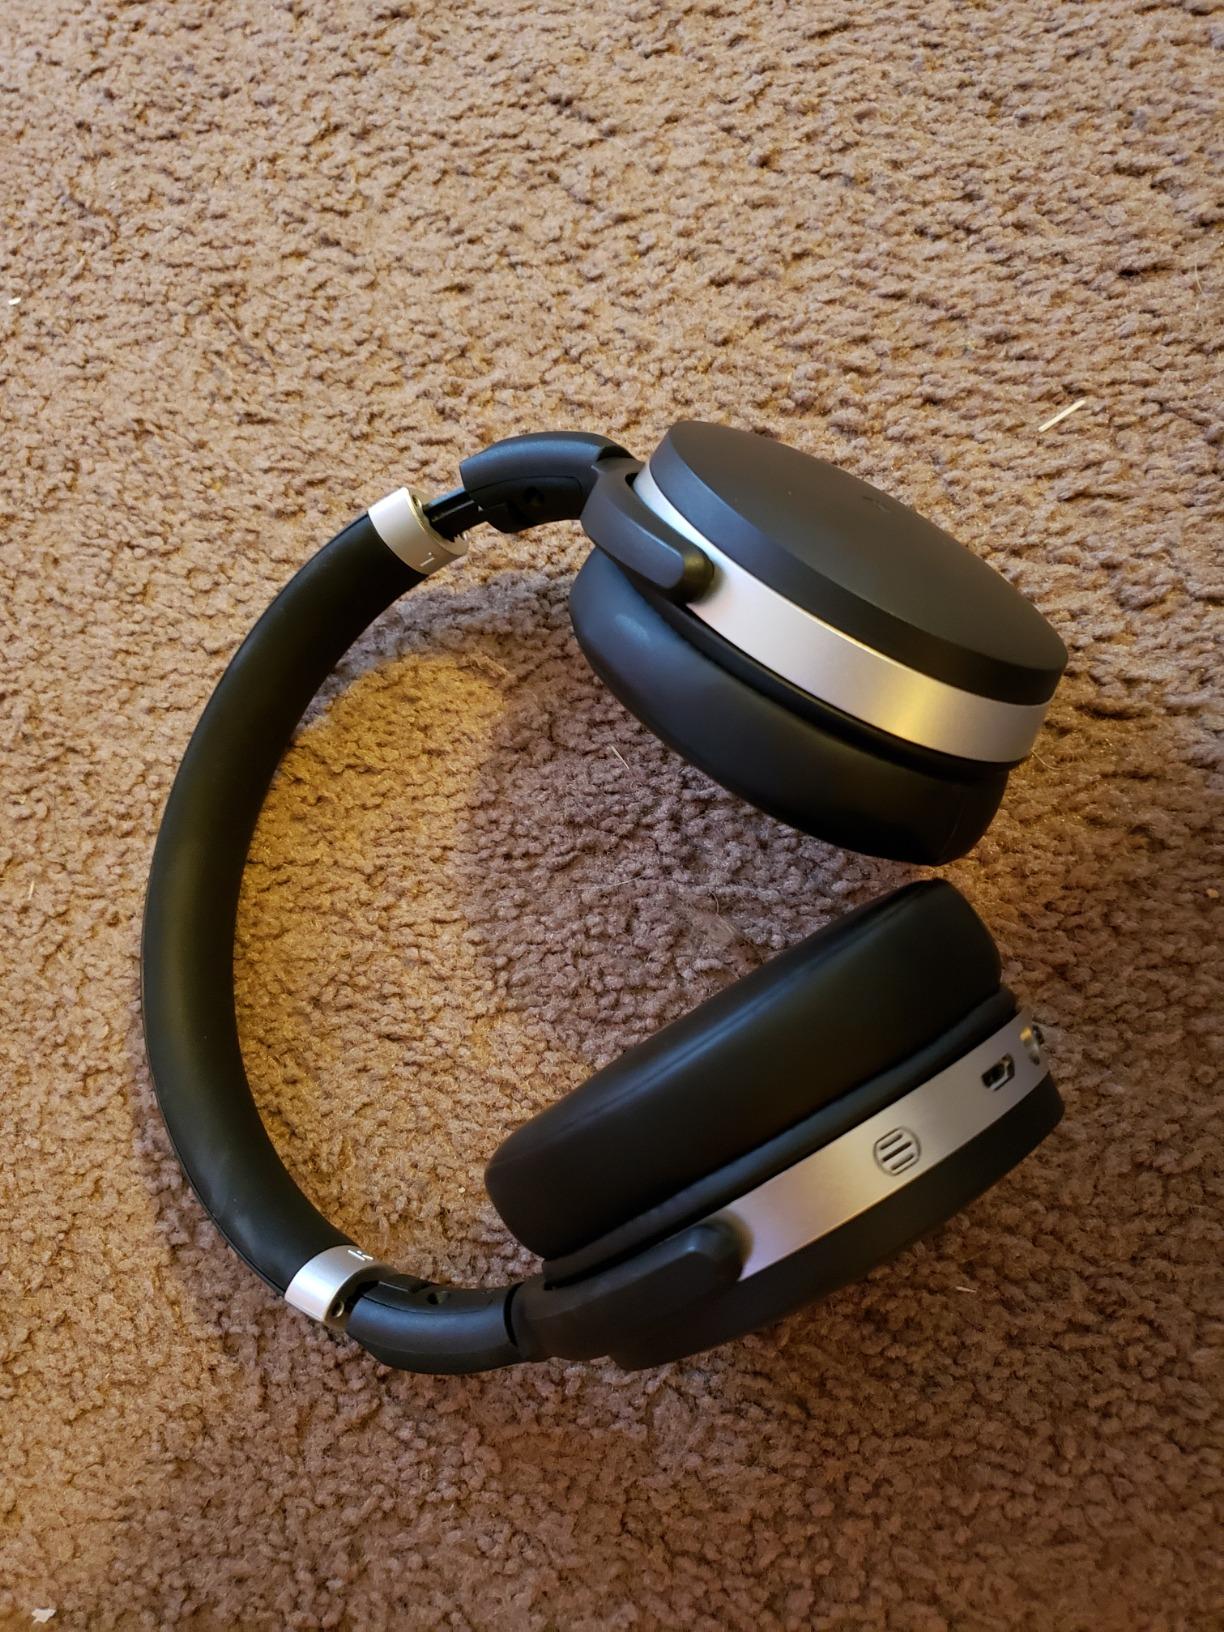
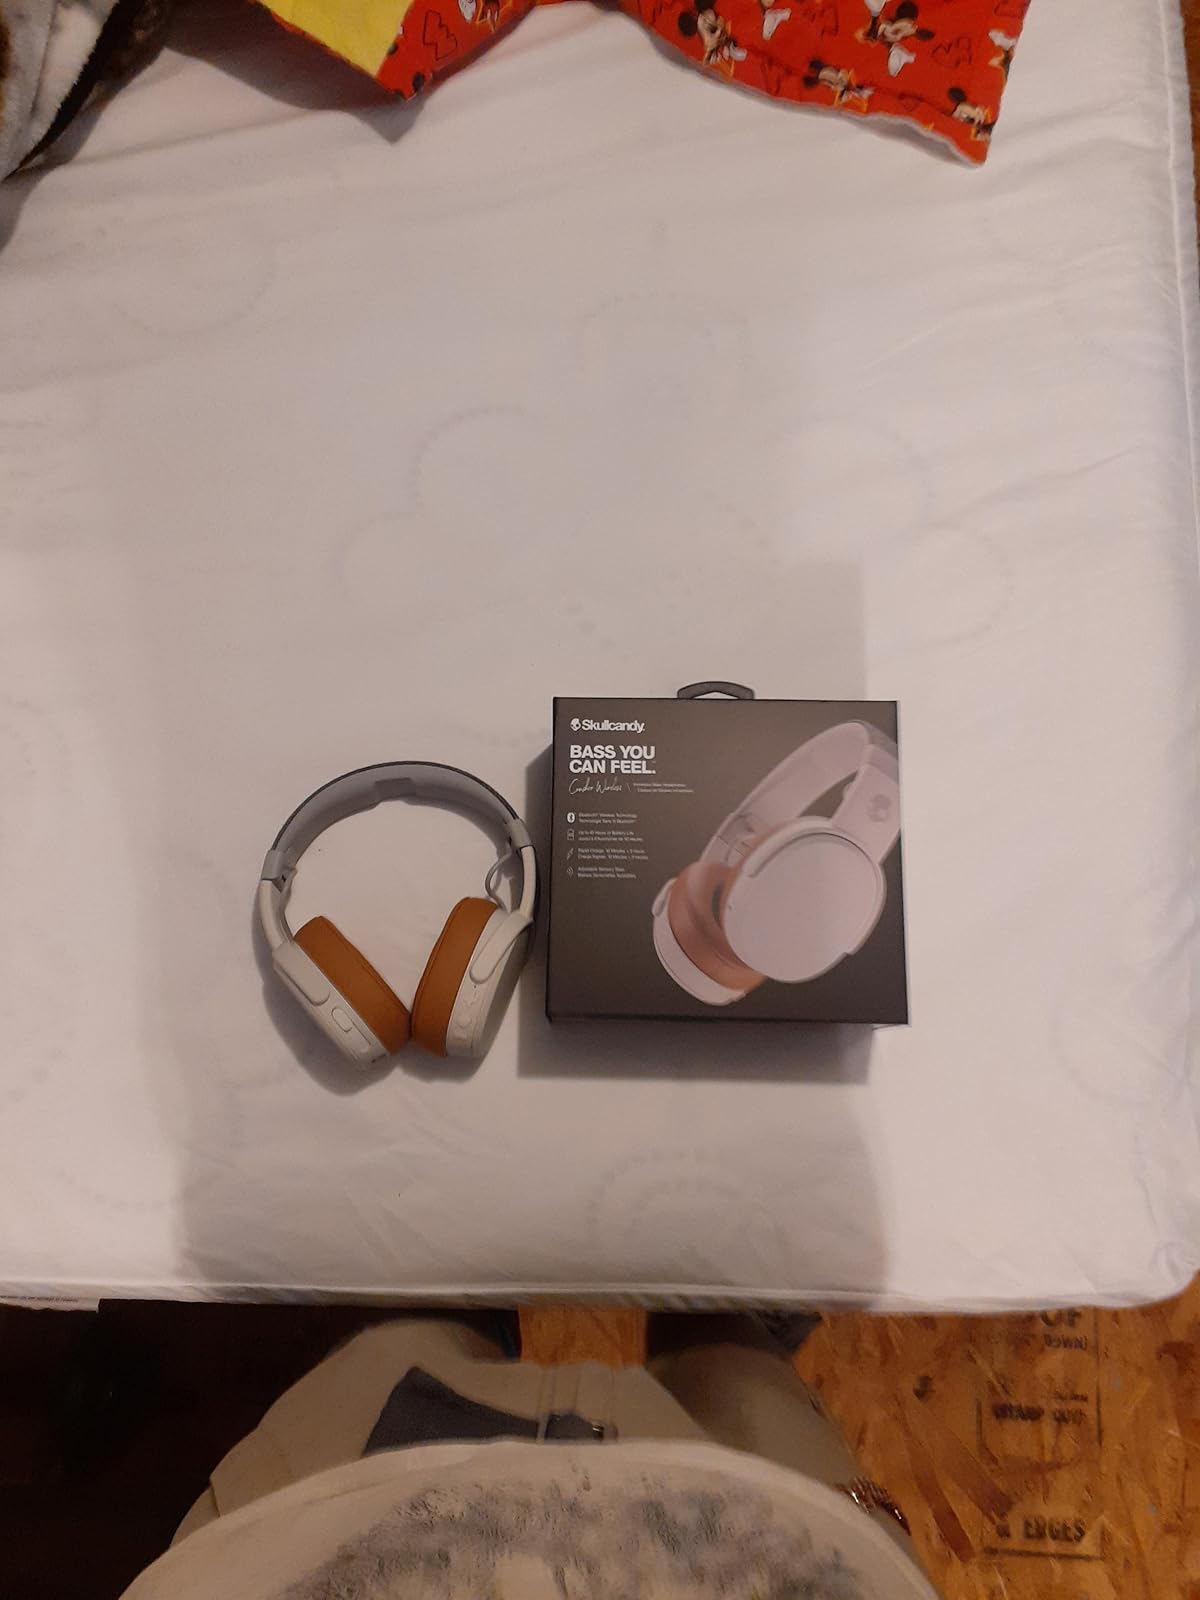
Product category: headphones
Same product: no